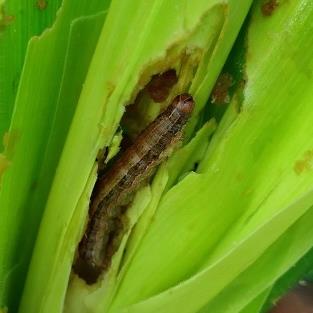
Crop: Maize
Condition: spodoptera-frugiperda-p